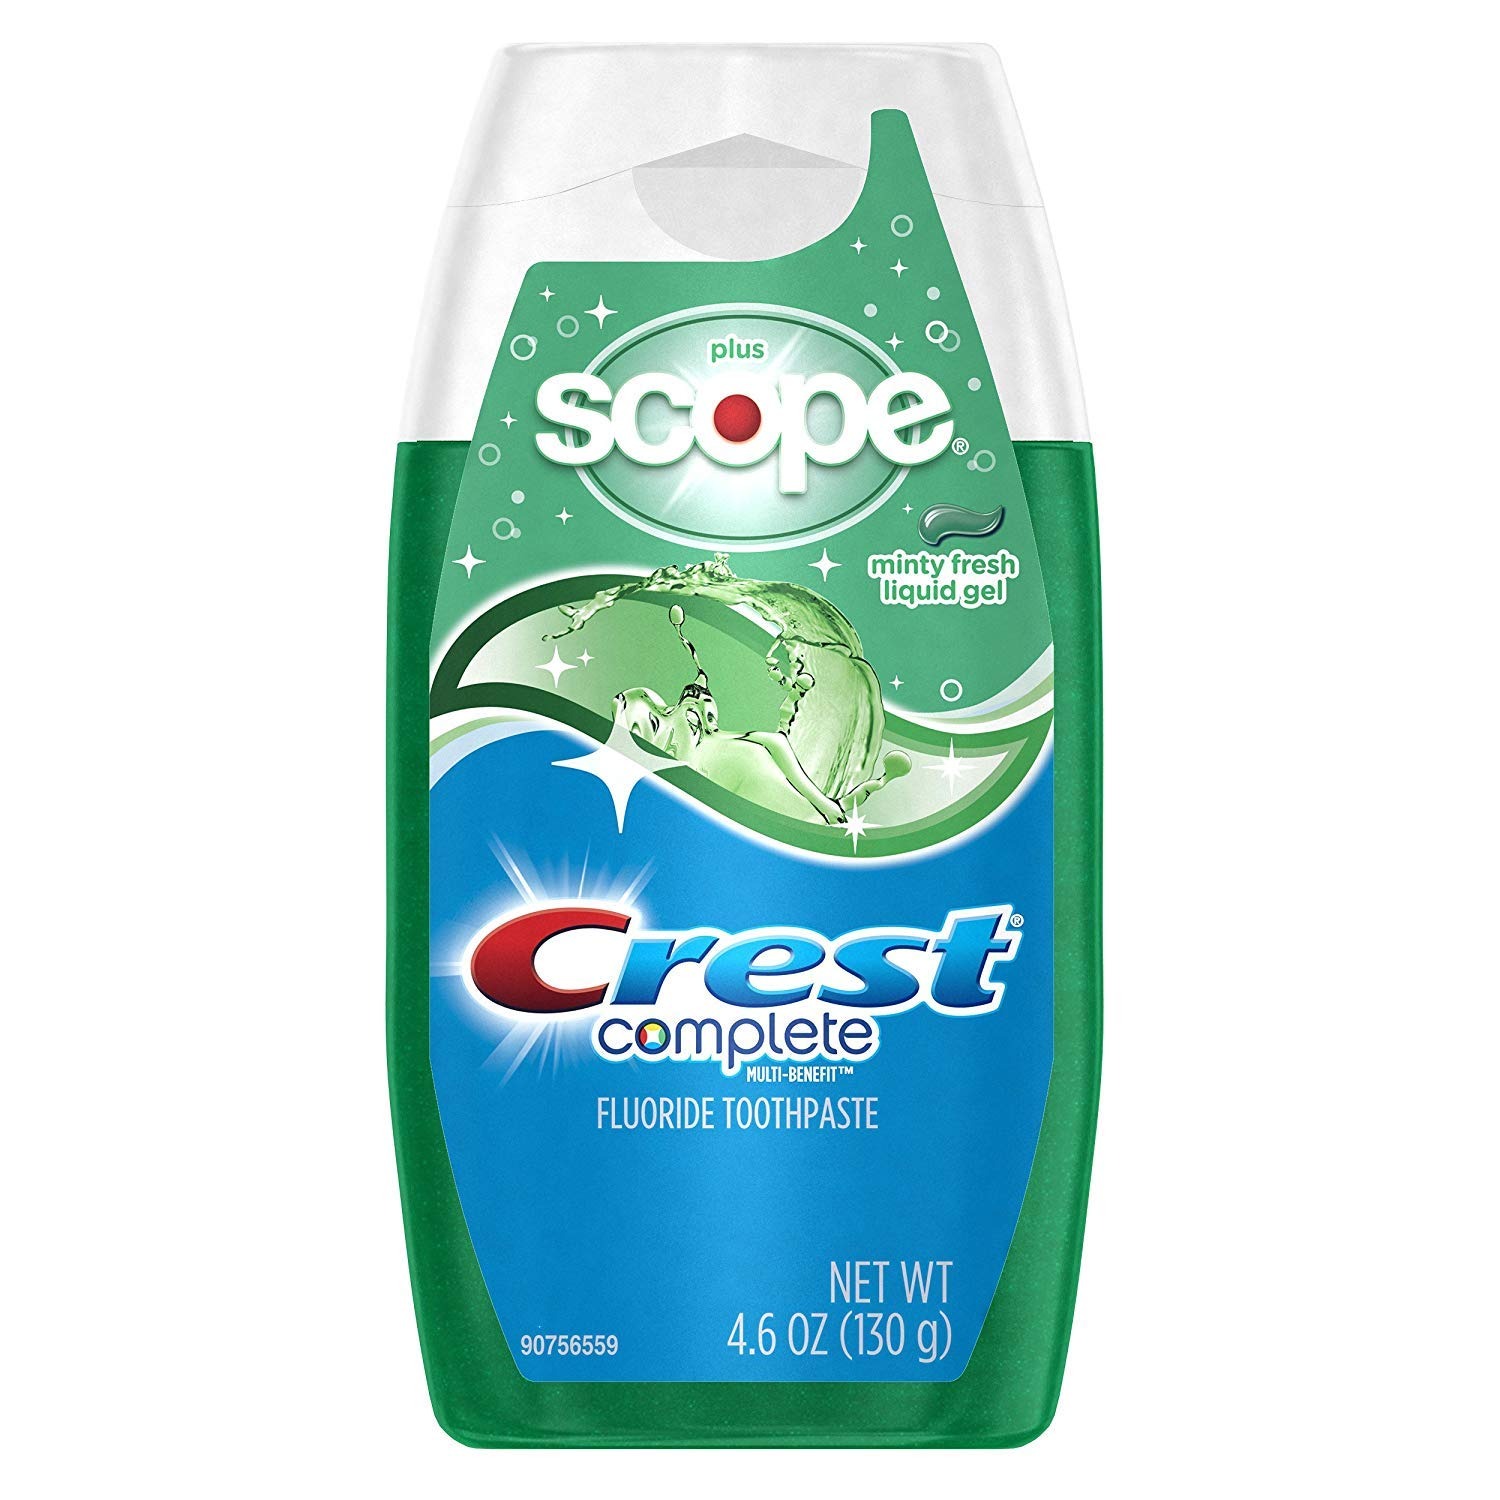
Item Name: Crest Plus Scope Liquid Gel Whitening Toothpaste - 4.6oz, 4.6 oz
Bullet Point 1: Leaves mouth and breath feeling refreshed..
Bullet Point 2: Fights cavities..
Bullet Point 3: Freshens breath..
Value: 4.6
Unit: Ounce

Price: 3.47